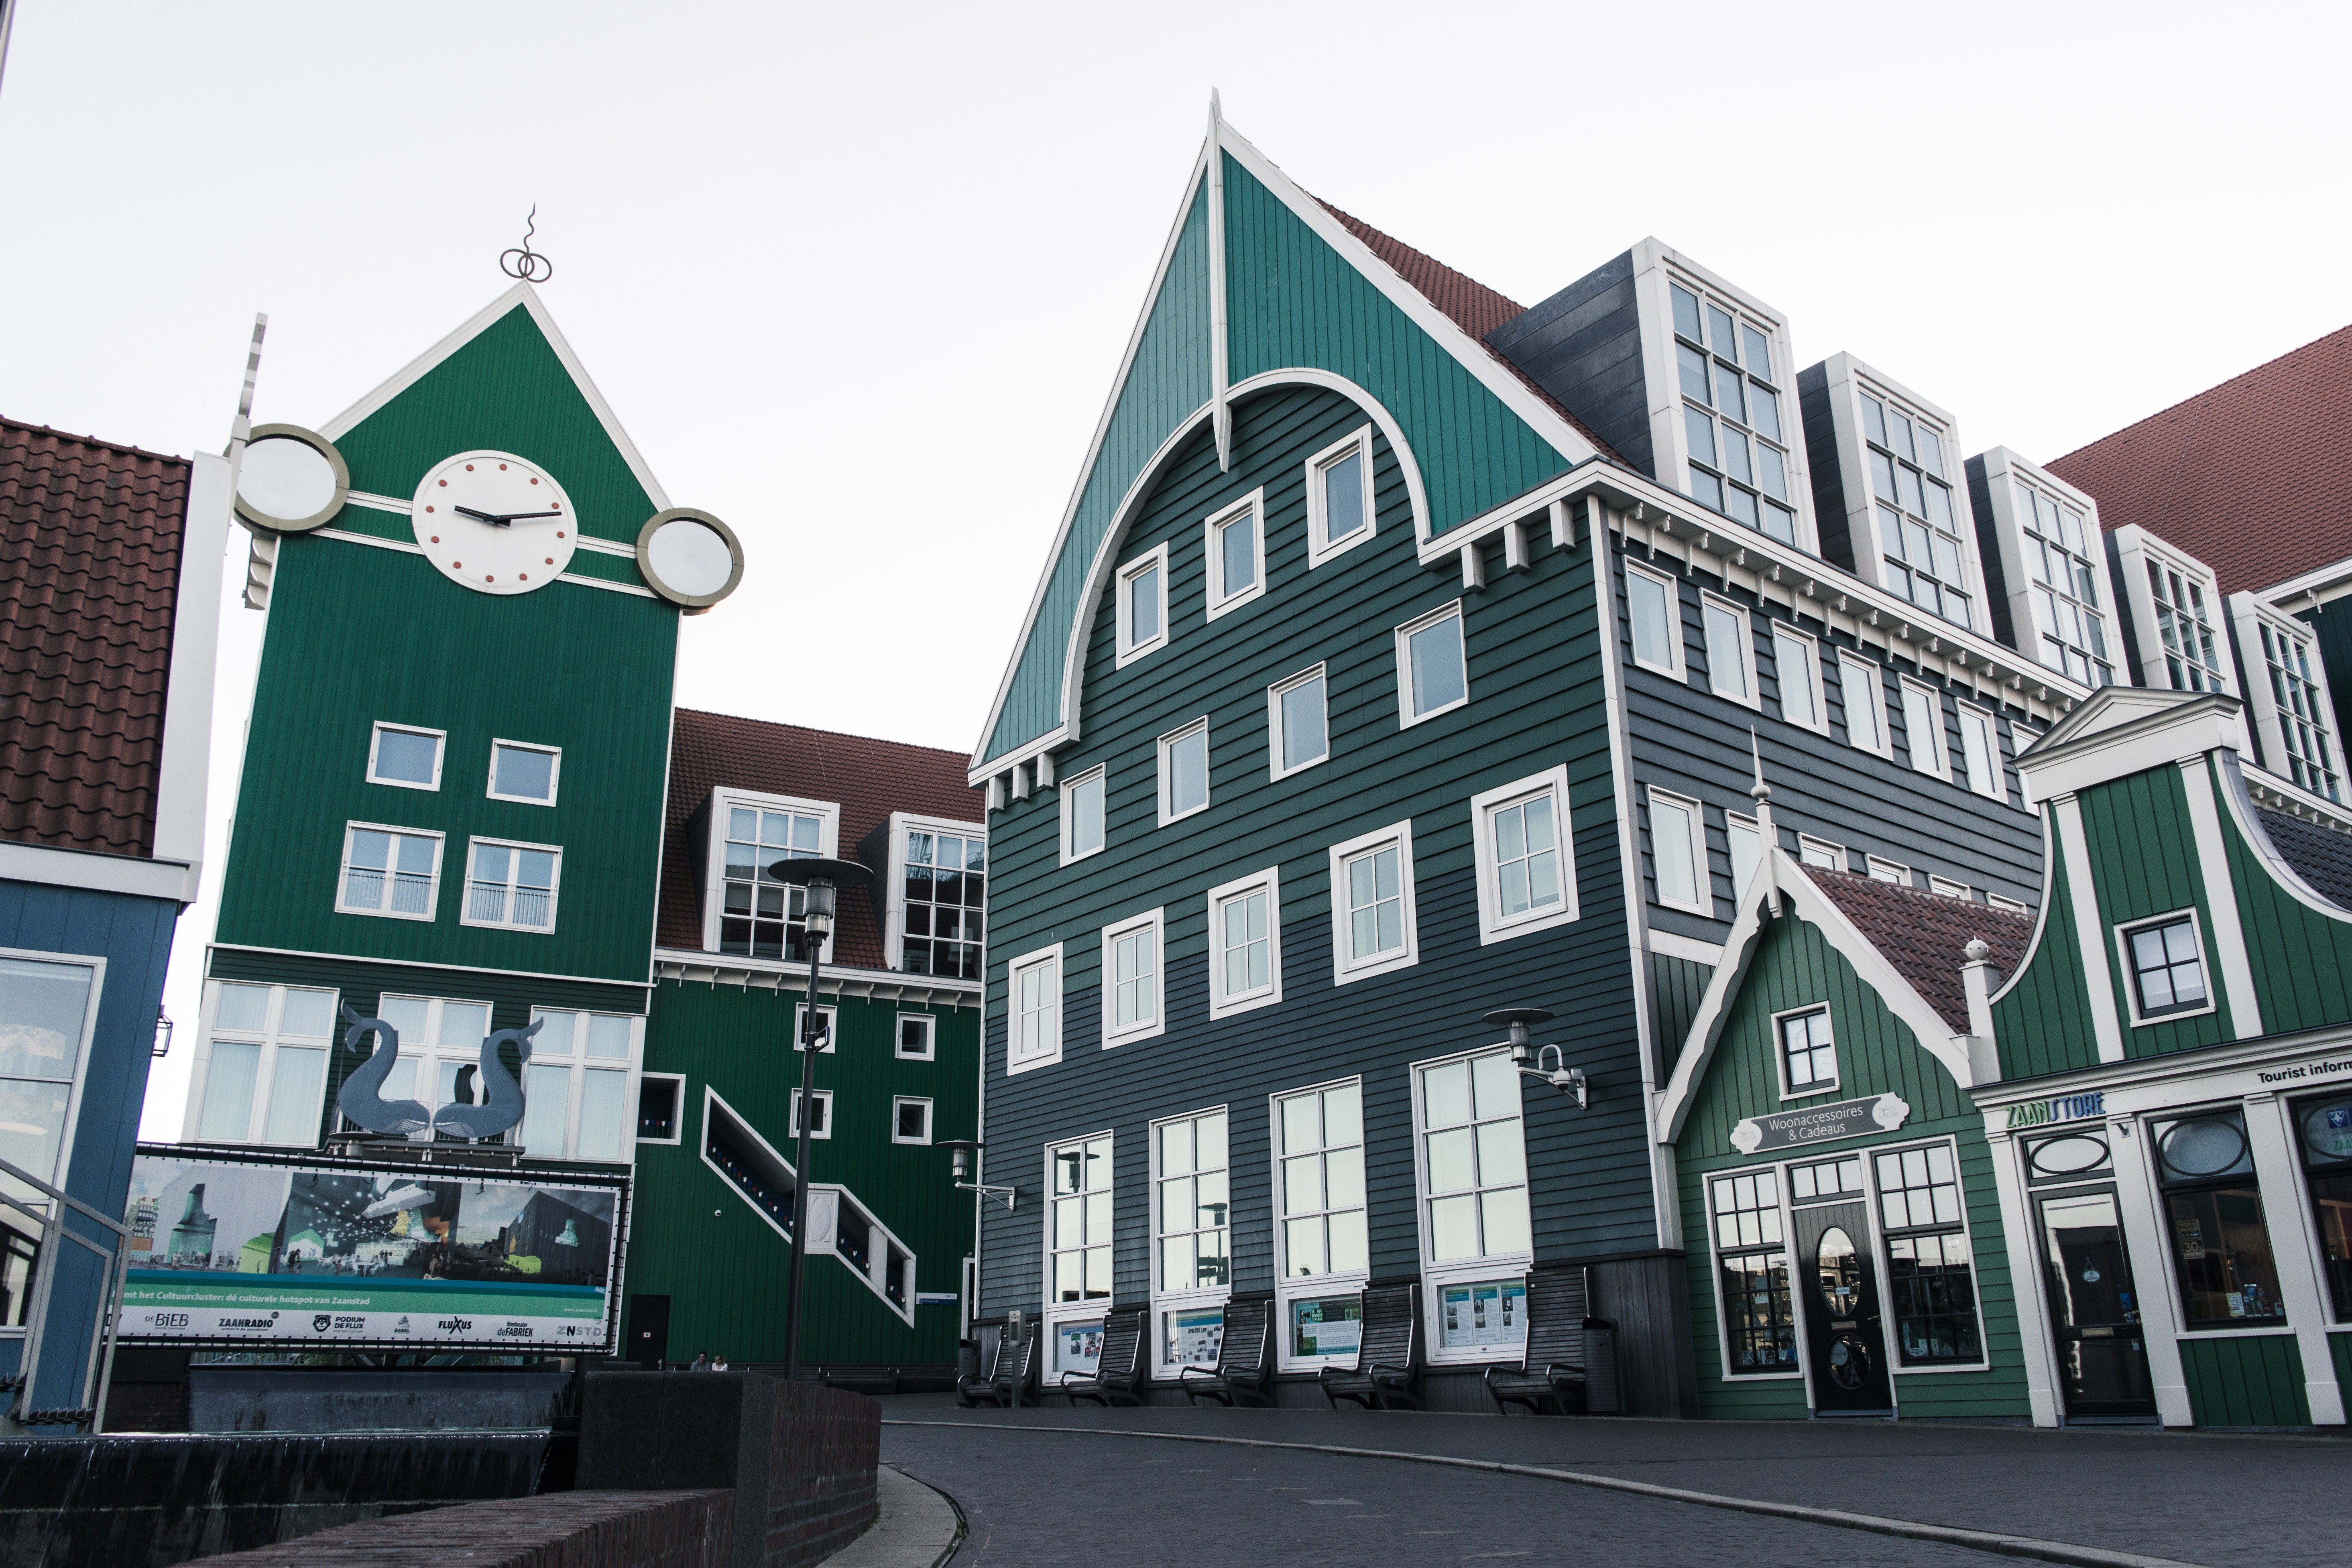
landmark, town, building, architecture, neighbourhood, house, city, mixed use, facade, downtown, metropolitan area, metropolis, window, street